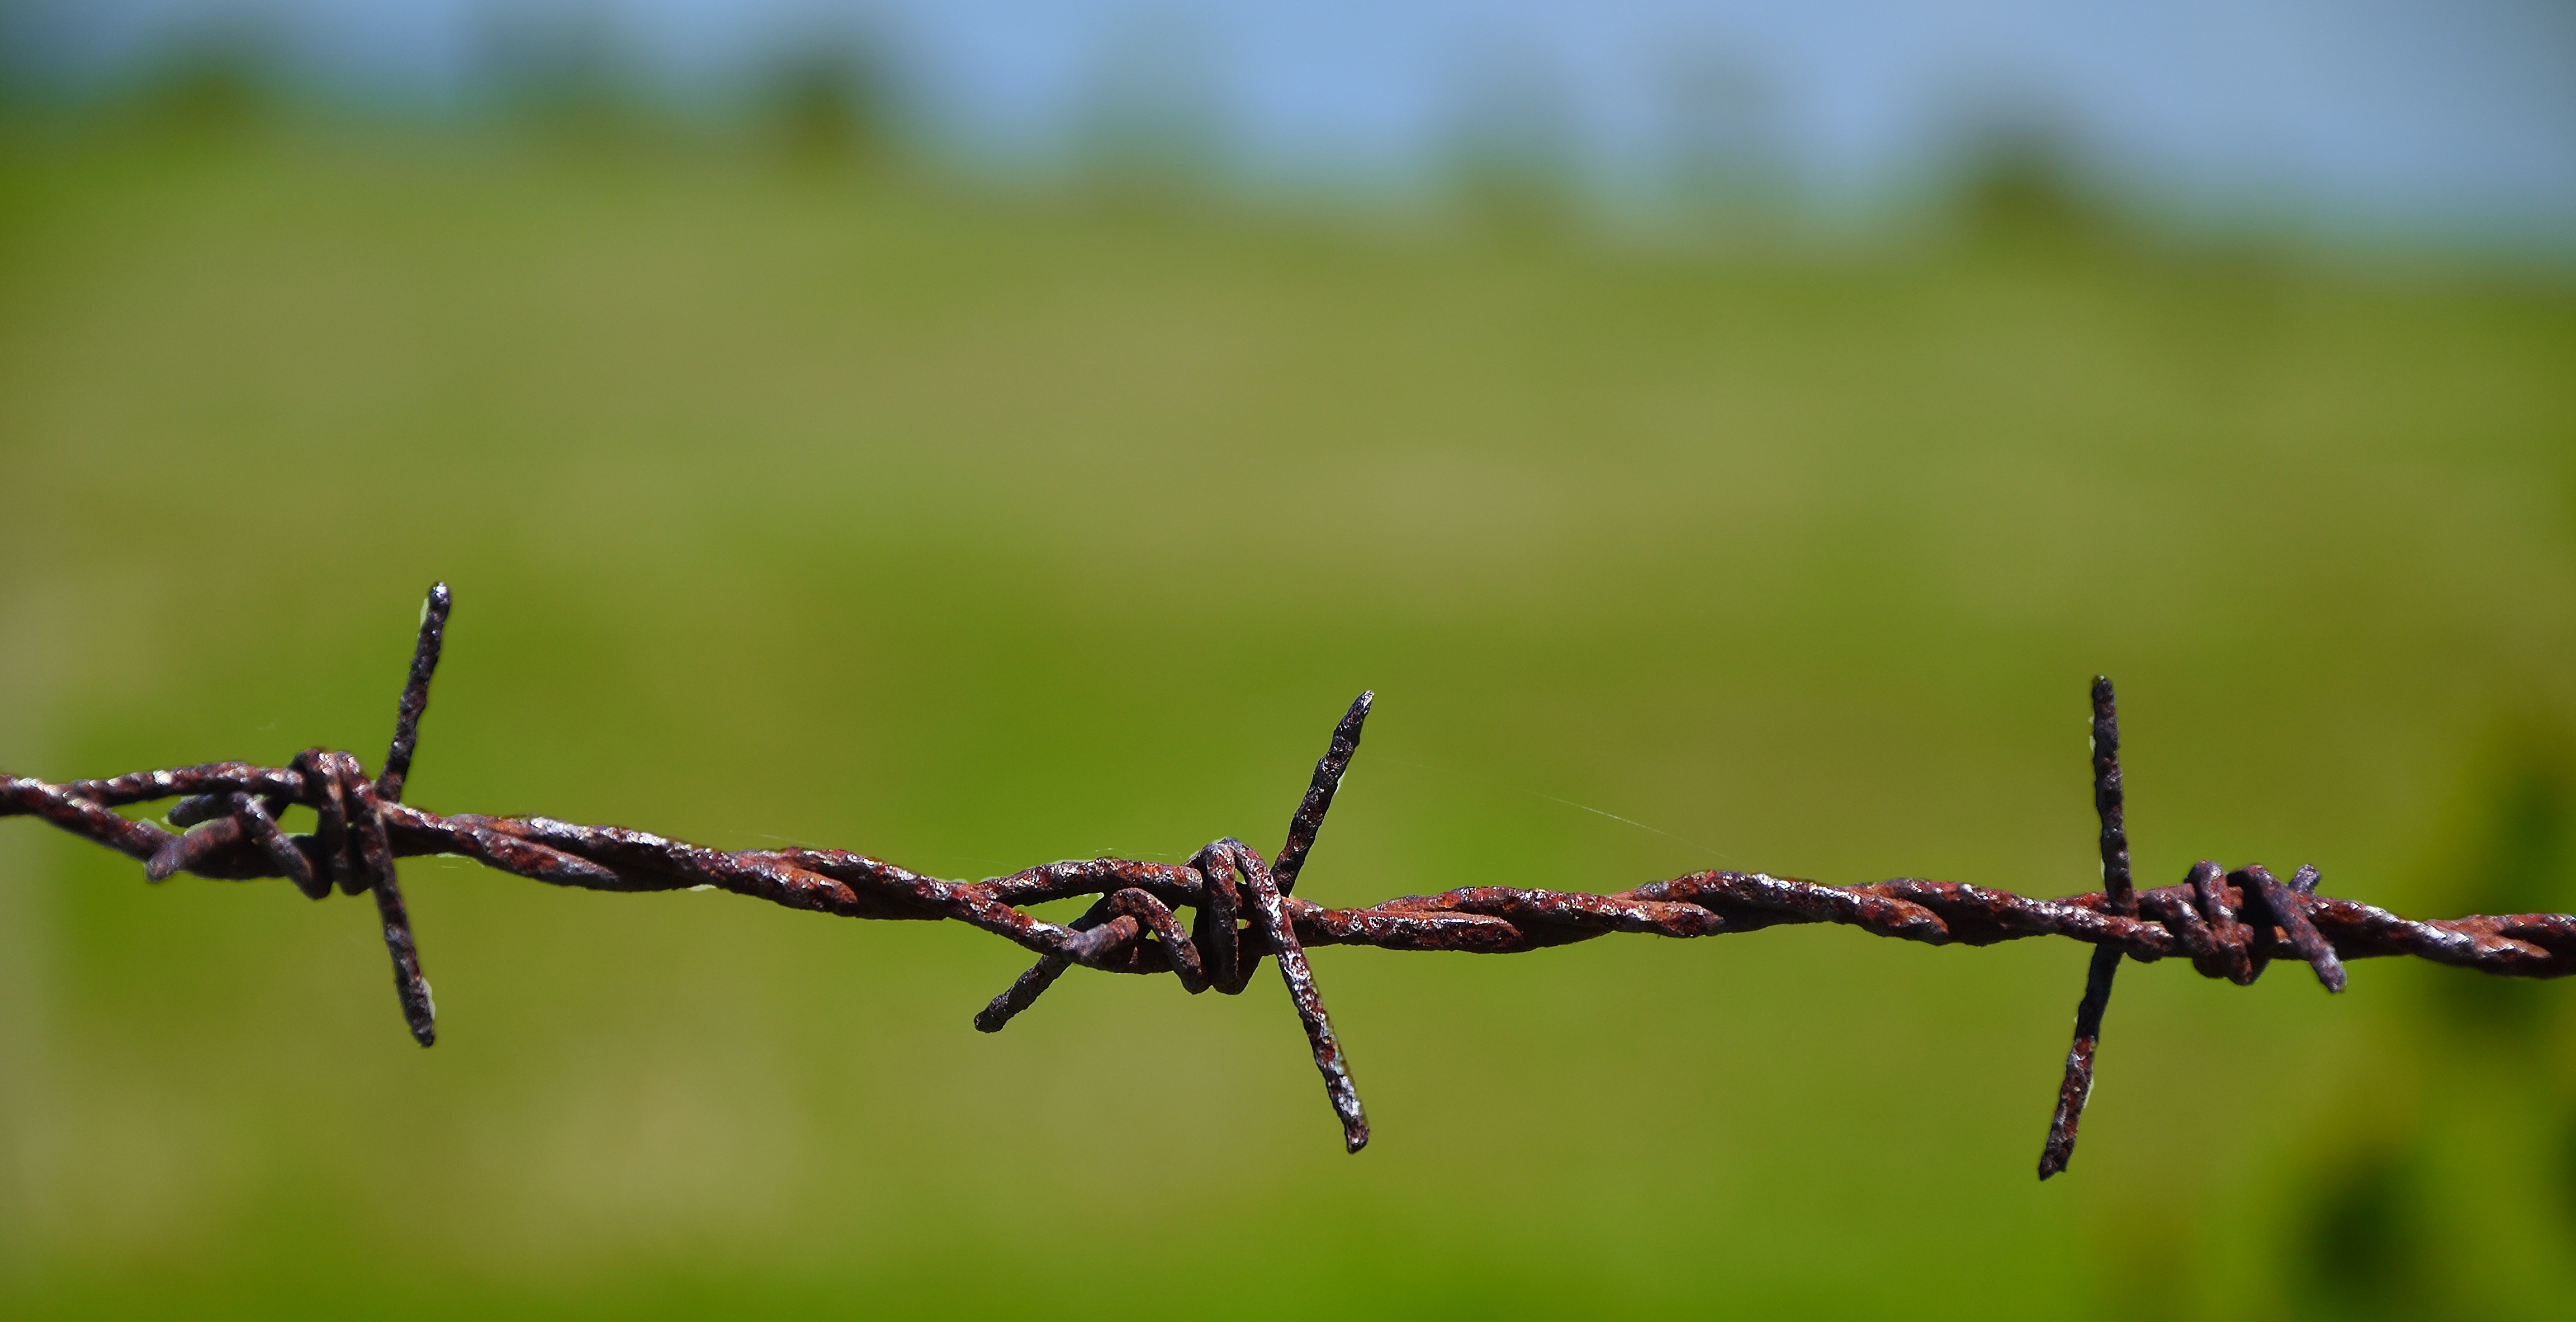
landscape, nature, grass, branch, fence, barbed wire, plant, lawn, prairie, leaf, flower, wire, rust, green, flora, fauna, twig, close up, knitting, macro photography, wireview, plant stem, thorns spines and prickles, outdoor structure, wire fencing, home fencing